Julien Dubuque

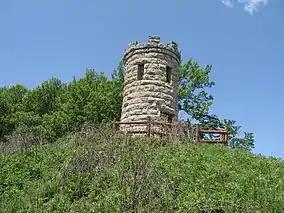
Julien Dubuque monument

Dubuque is remembered as the first person of European origin to settle in what would become the state of Iowa. He is remembered as a friend of the Native Americans in the area and a champion of their cause. Dubuque was also a generous man who spent lavishly on many friends, which had the unfortunate effect of keeping him in debt during the later part of his life.